Woodshop (film)

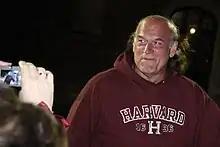
Ventura at the film's premiere

"Woodshop" is the first film in which Ventura has acted in ten years, and first since he served as governor of Minnesota. The character of Frank Madson was created with Ventura specifically in mind. Originally, Madson was going to be played by Coggan himself, until Ventura agreed to star in the role, after the writer/director wrote a letter stating that he could not possibly see anyone else in the role of the ex-Army ranger. On his experience working with Coggan and his company, Ventura stated: "I've worked for some of the largest film companies in Hollywood, but I can tell you that working with Pete was one of the most fun and professional experiences that I've ever had."